Saint-Lô

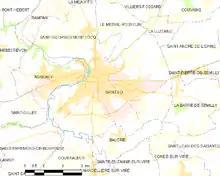
Map of the commune

Saint-Lô is in the centre of Manche, in the middle of the Saint-Lois bocage, west of Caen, south of Cherbourg and north of Rennes.